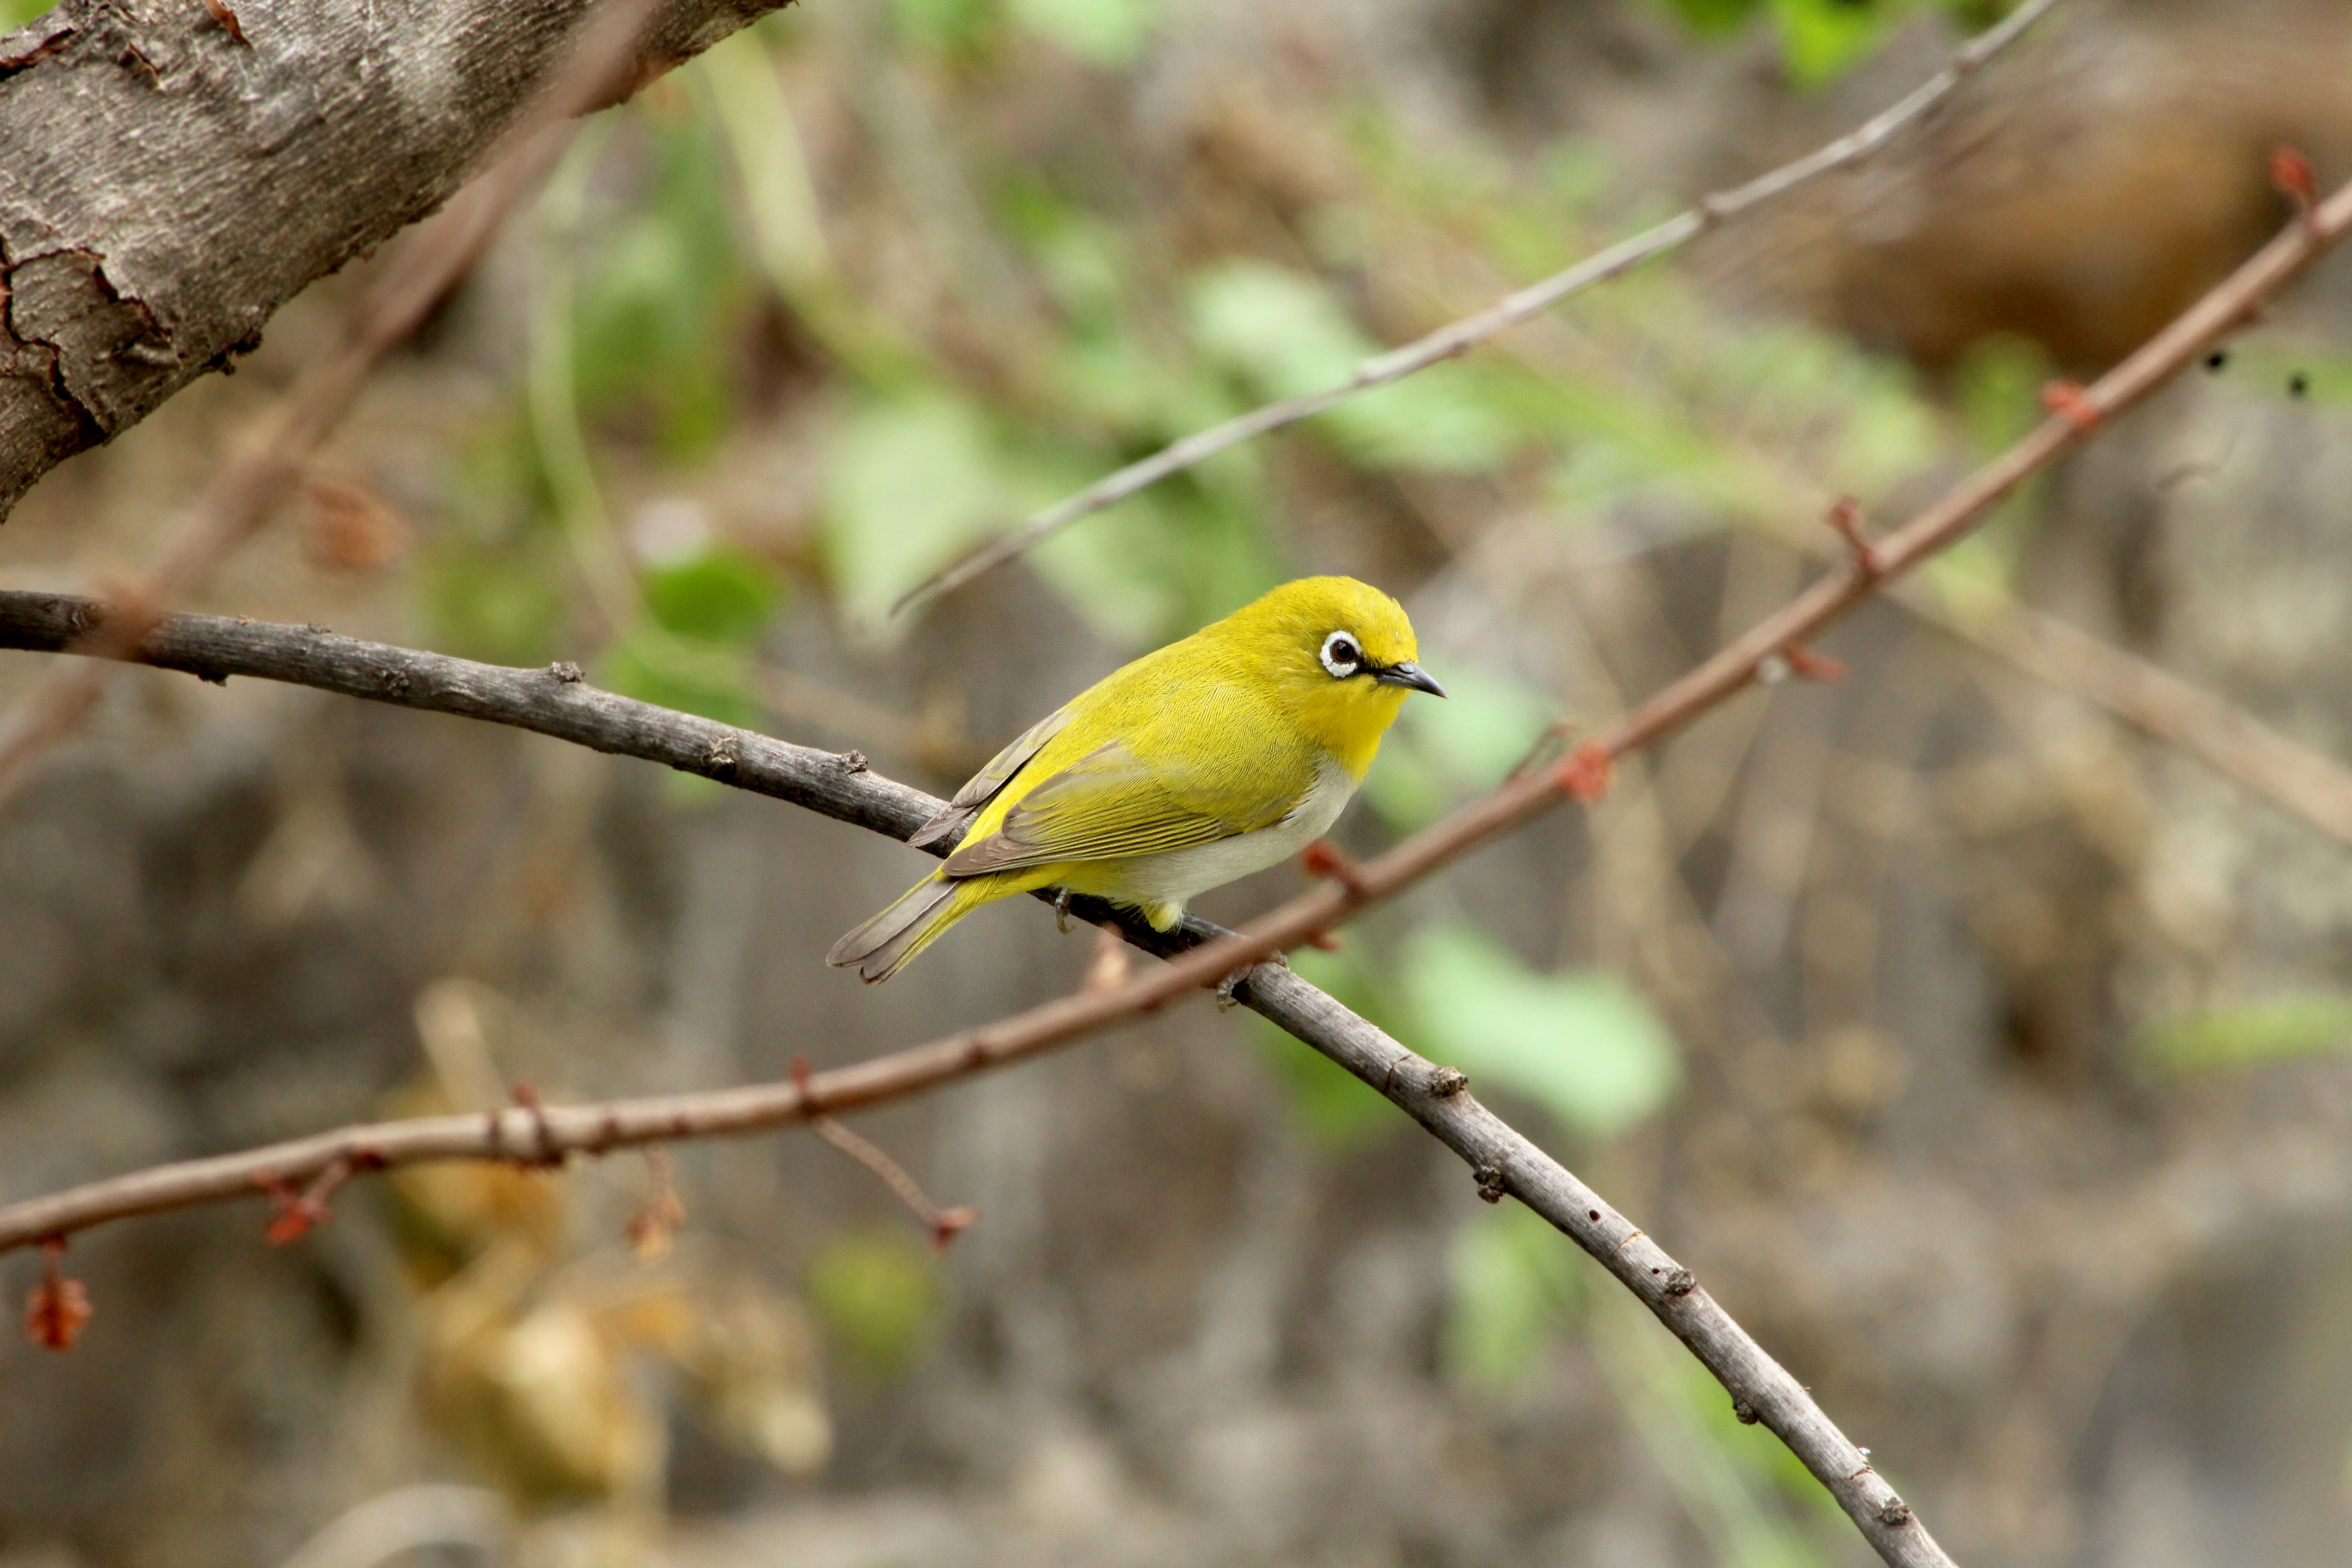
nature, branch, bird, flower, wildlife, beak, fauna, vertebrate, finch, parakeet, old world flycatcher, perching bird